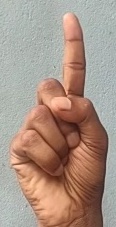
ASL sign: 1